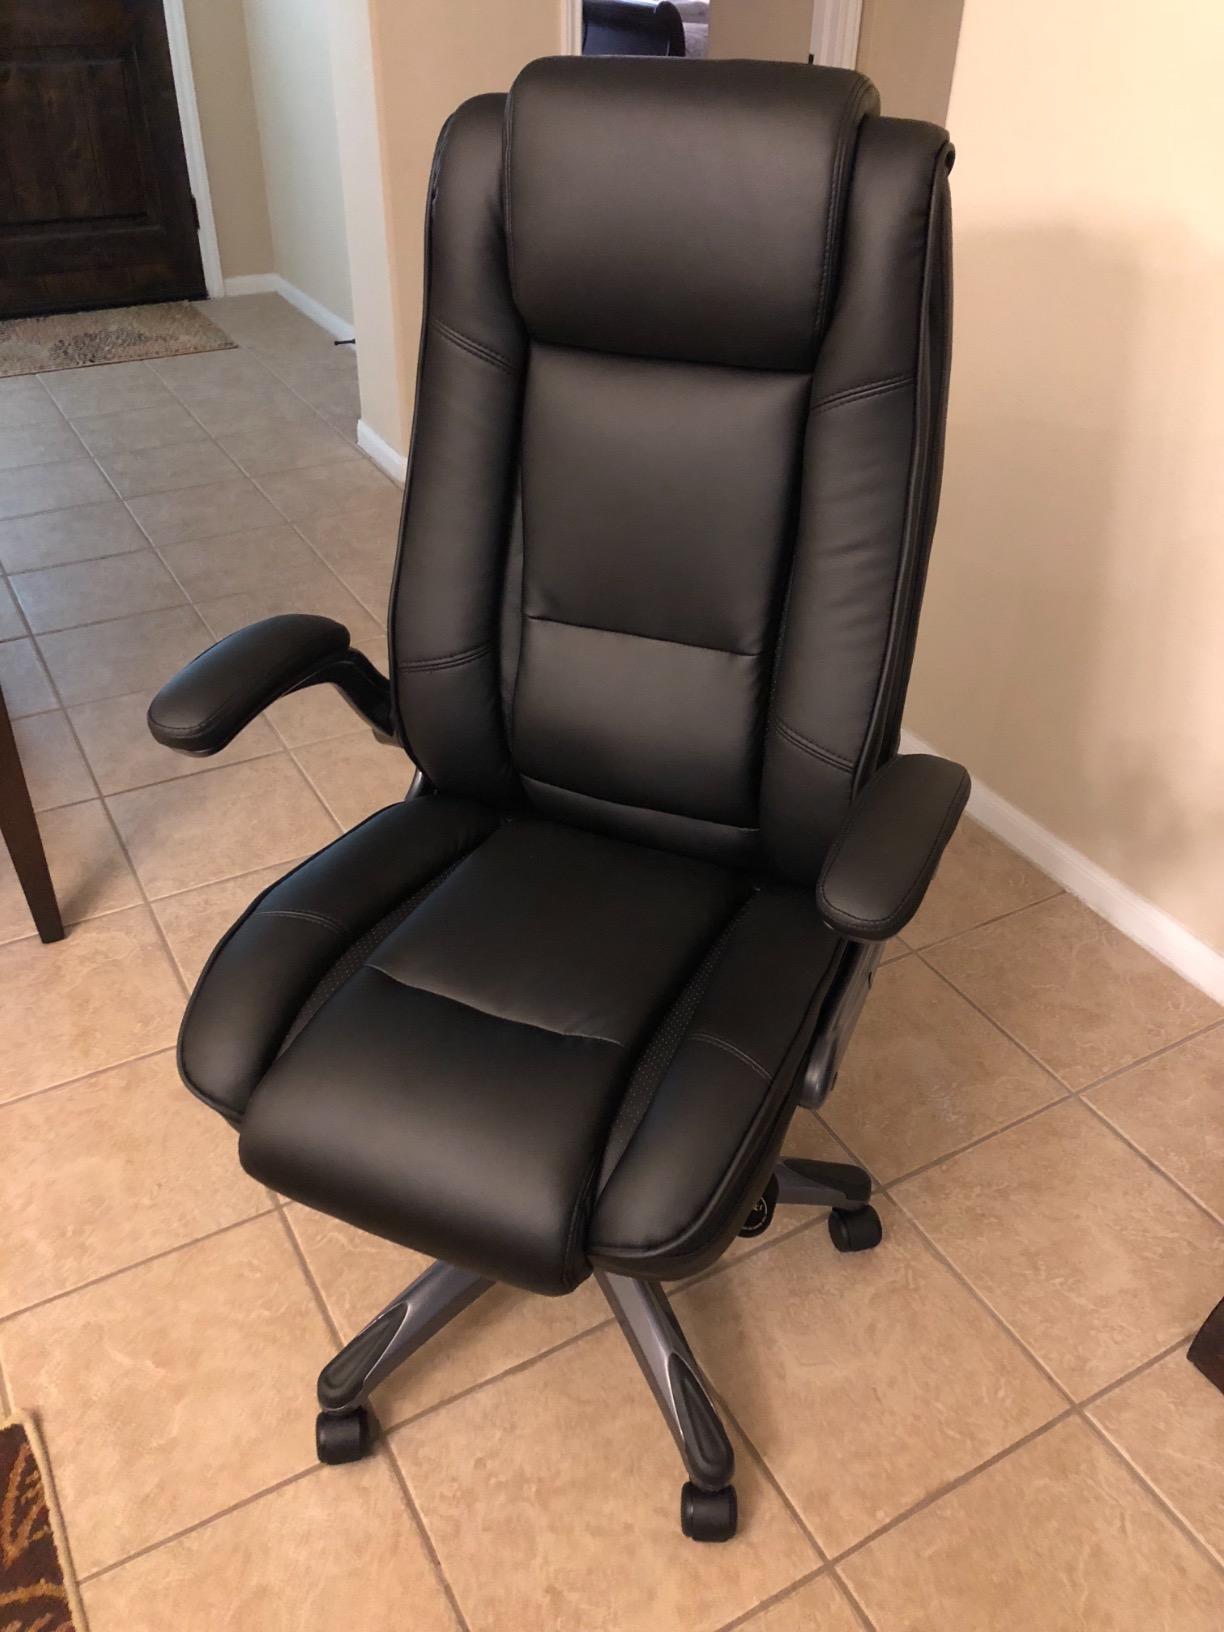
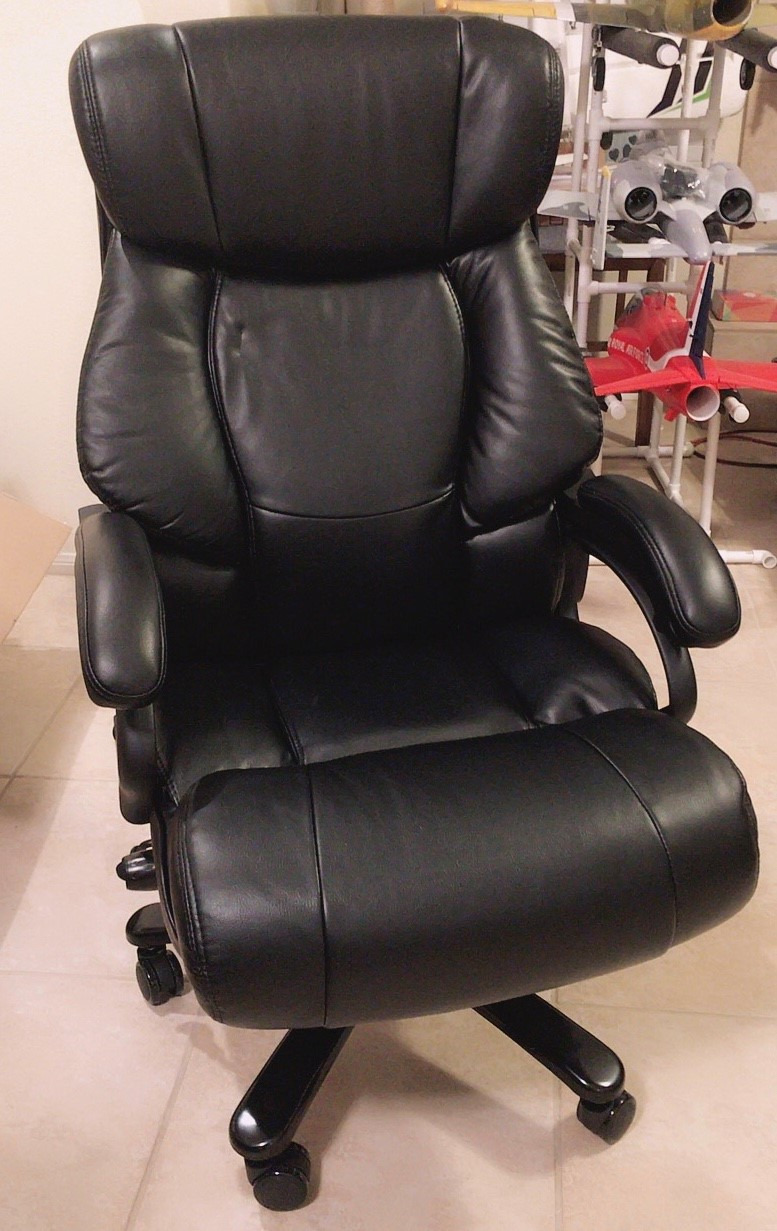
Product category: items_chair
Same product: no